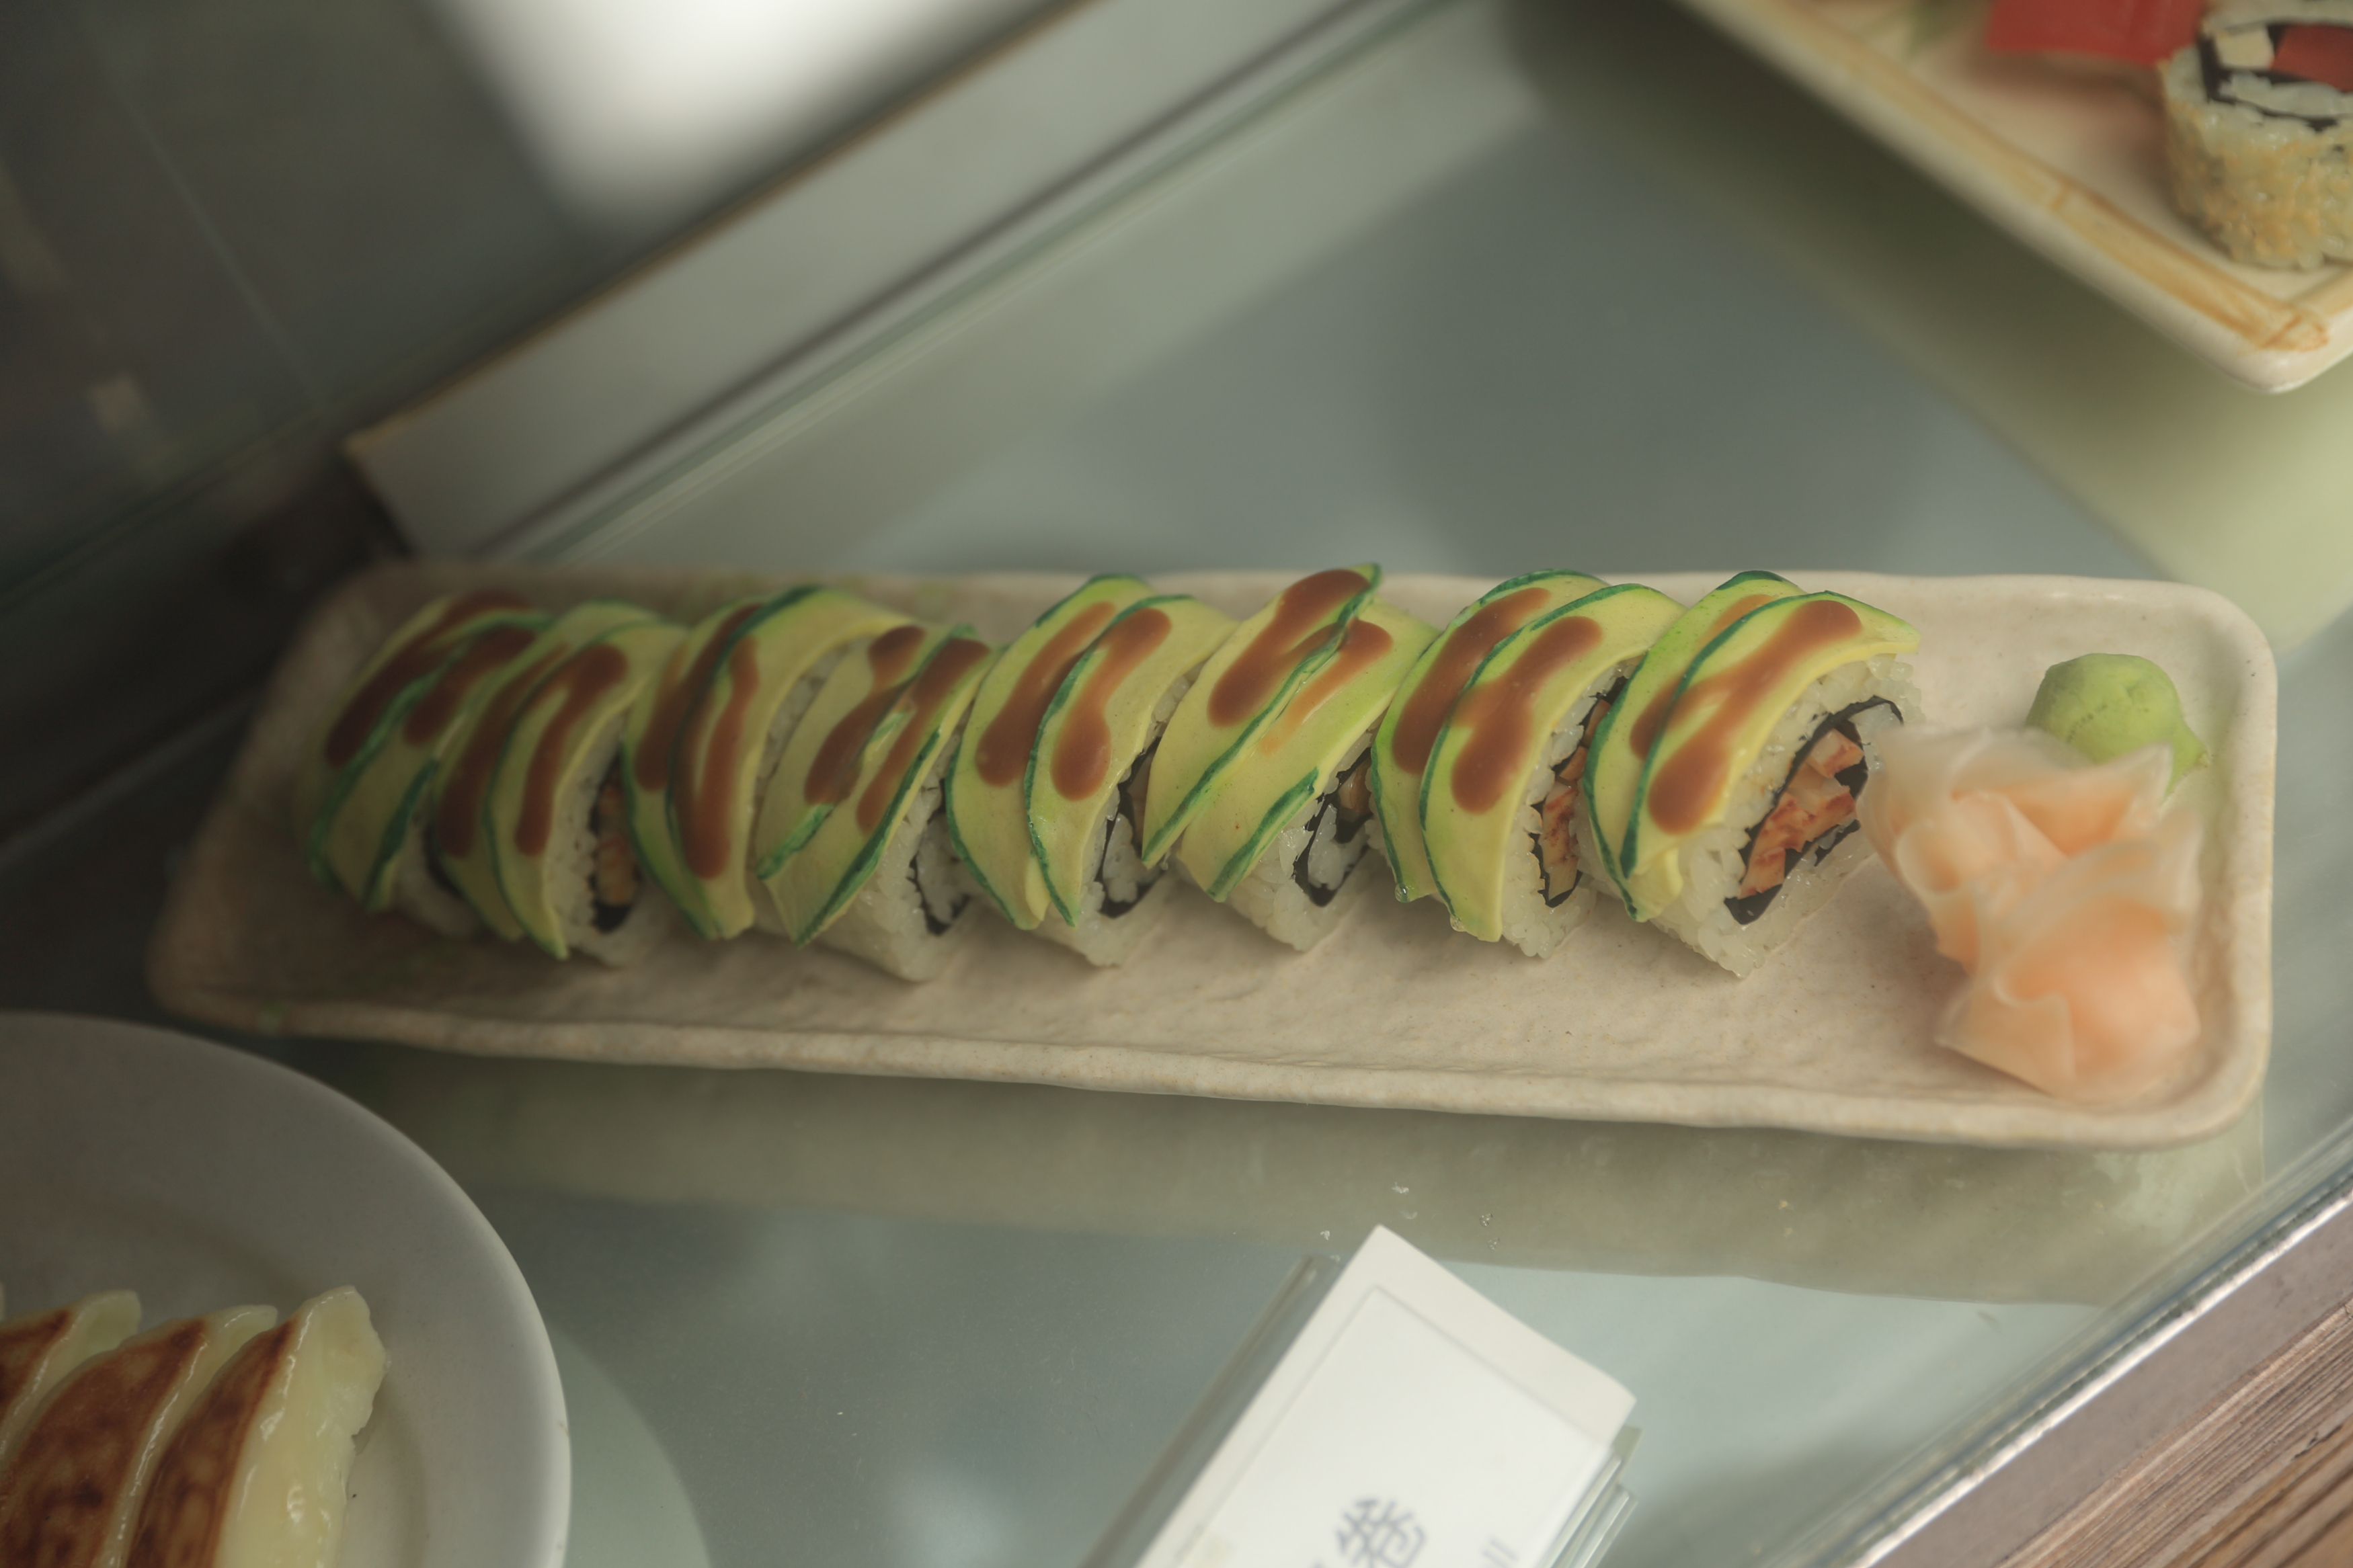
dish, meal, food, produce, dessert, lunch, cuisine, asian food